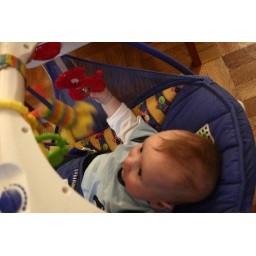
Reed loves to hate this red dog... 2 seconds in the rocker and Oscar agrees... the red dog must die.